Piermaria Bagnadore

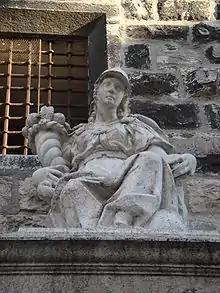
Pier Maria Bagnadore design, "Fountain della Pallata Tower", detail of allegory of the city of Brescia with arms and cornucopia, 1596.

Born in Orzinuovi, he trained with il Moretto da Brescia, and painted mainly in Brescia from the late 16th century until the 1610s.